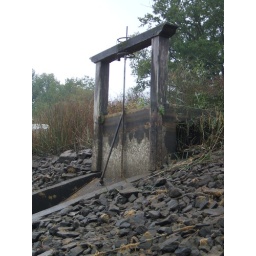
main sluice controlling the water level in the fishing lake